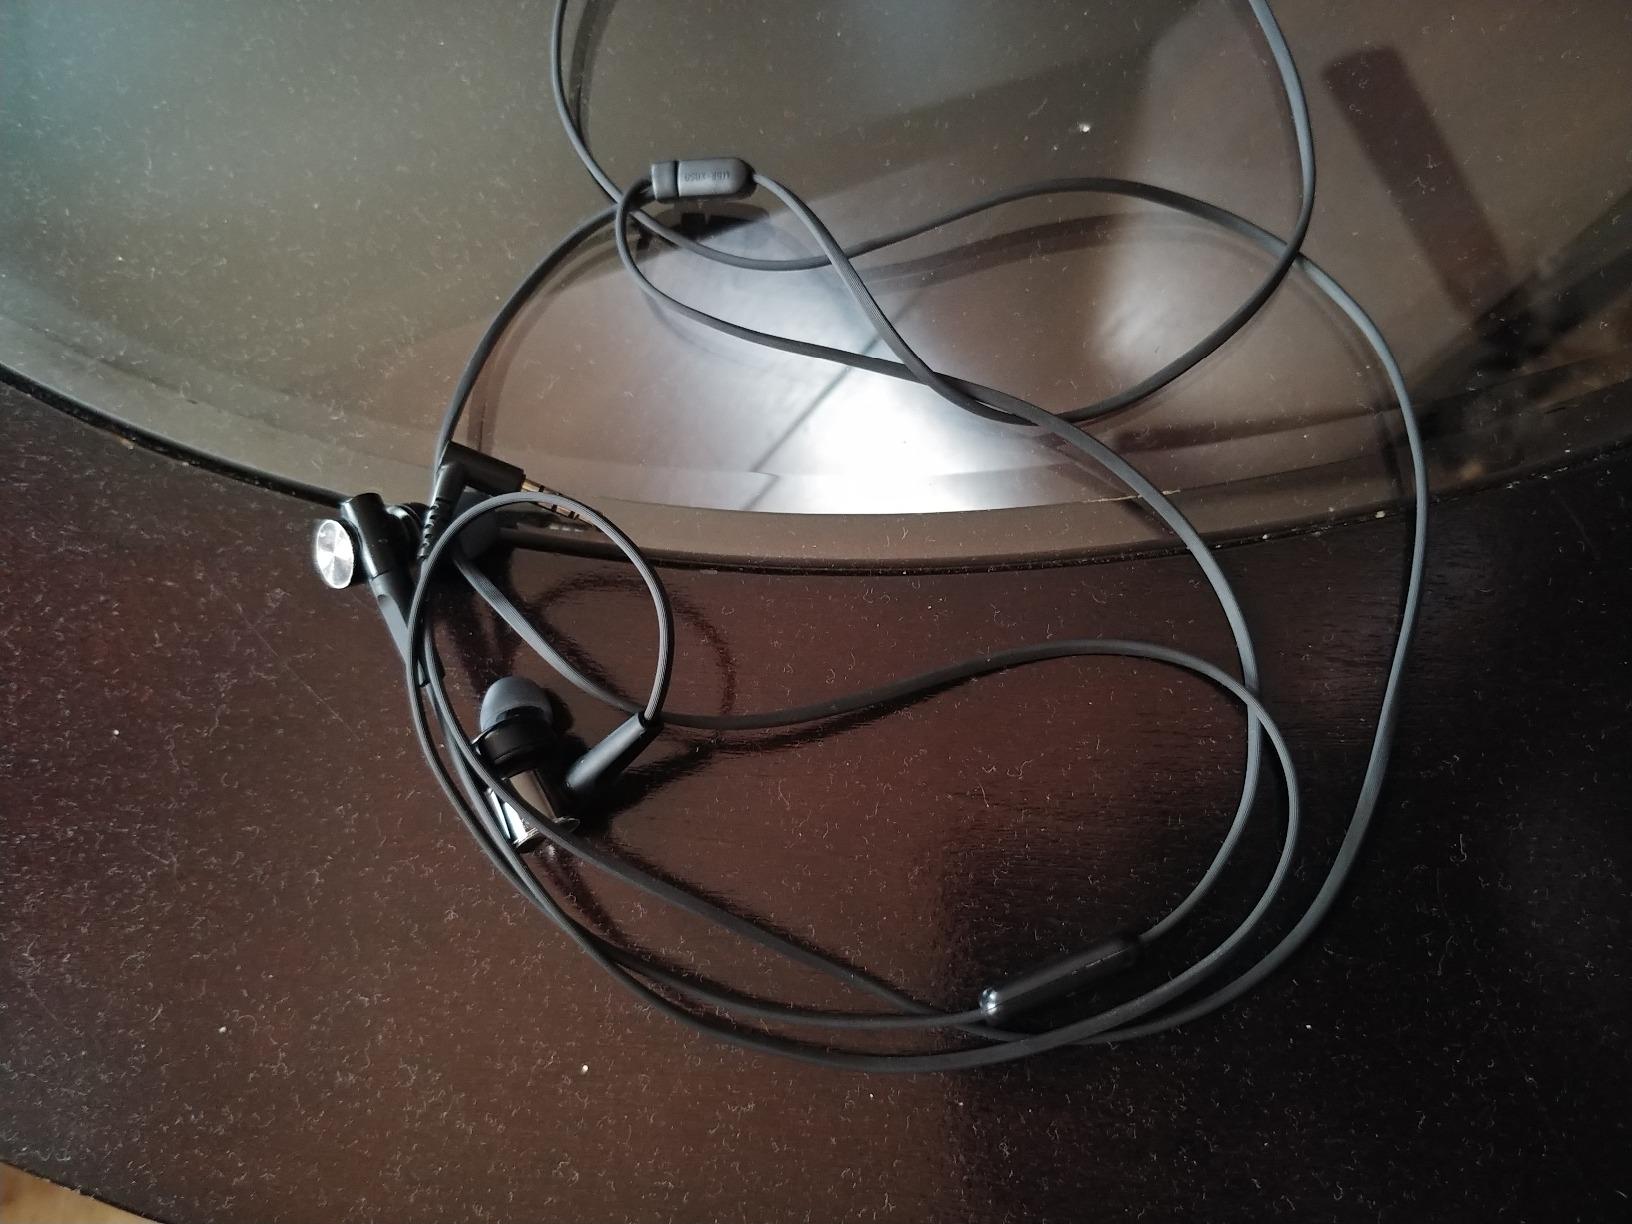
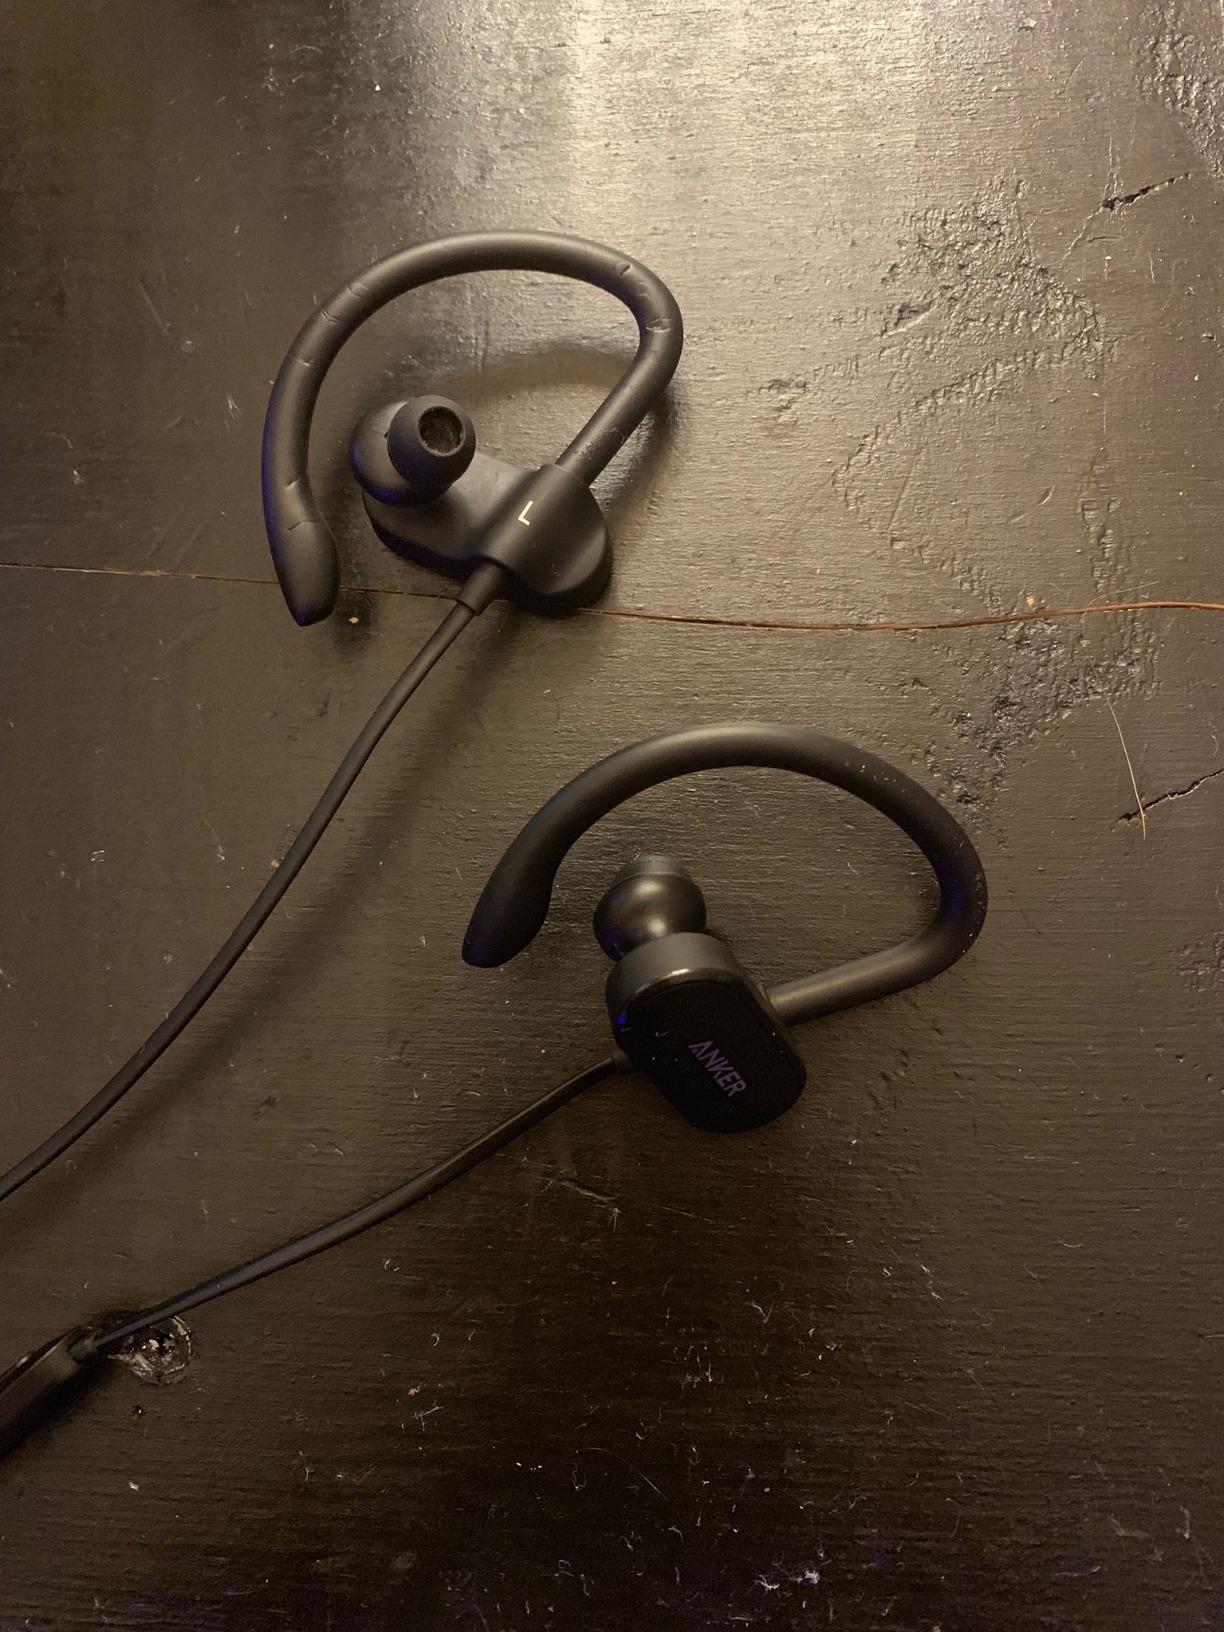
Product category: headphones
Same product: no